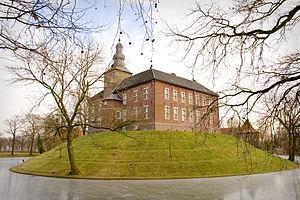
Entgen Luyten a été la dernière femme à être persécutée et tuée comme sorcière dans la région des Pays-Bas d'aujourd'hui. Cependant, en 1674, Limbricht n'appartenait pas aux Provinces-Unies, mais au Duché de Juliers.